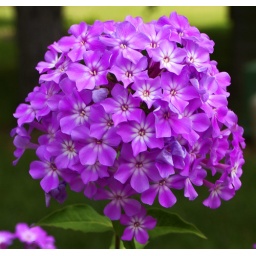
&amp;quot;Picasso had his pink period and his blue period. I am in my blonde period right now.&amp;quot; Hugh Hefner